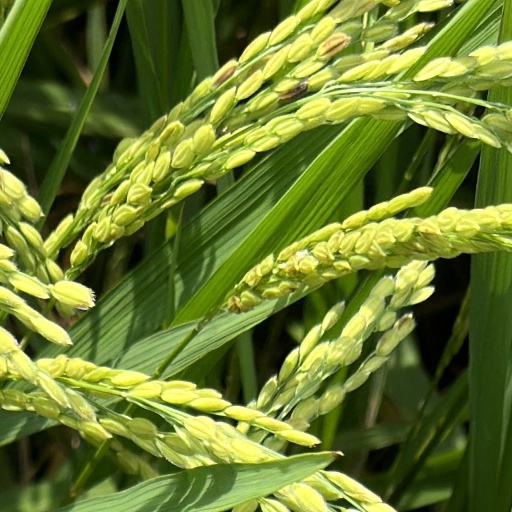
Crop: rice